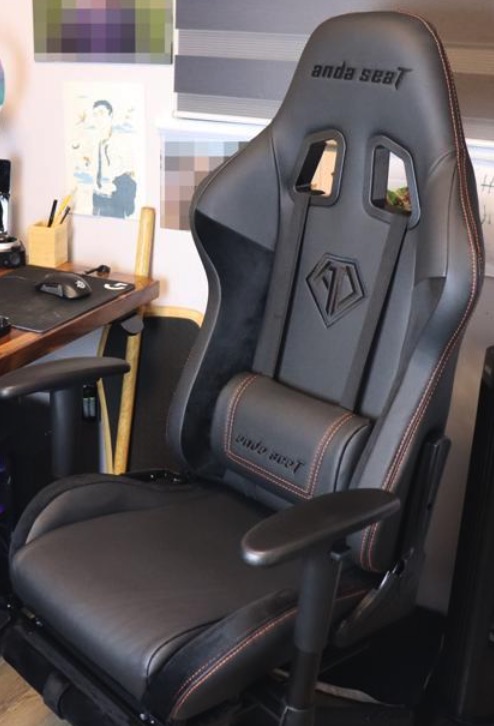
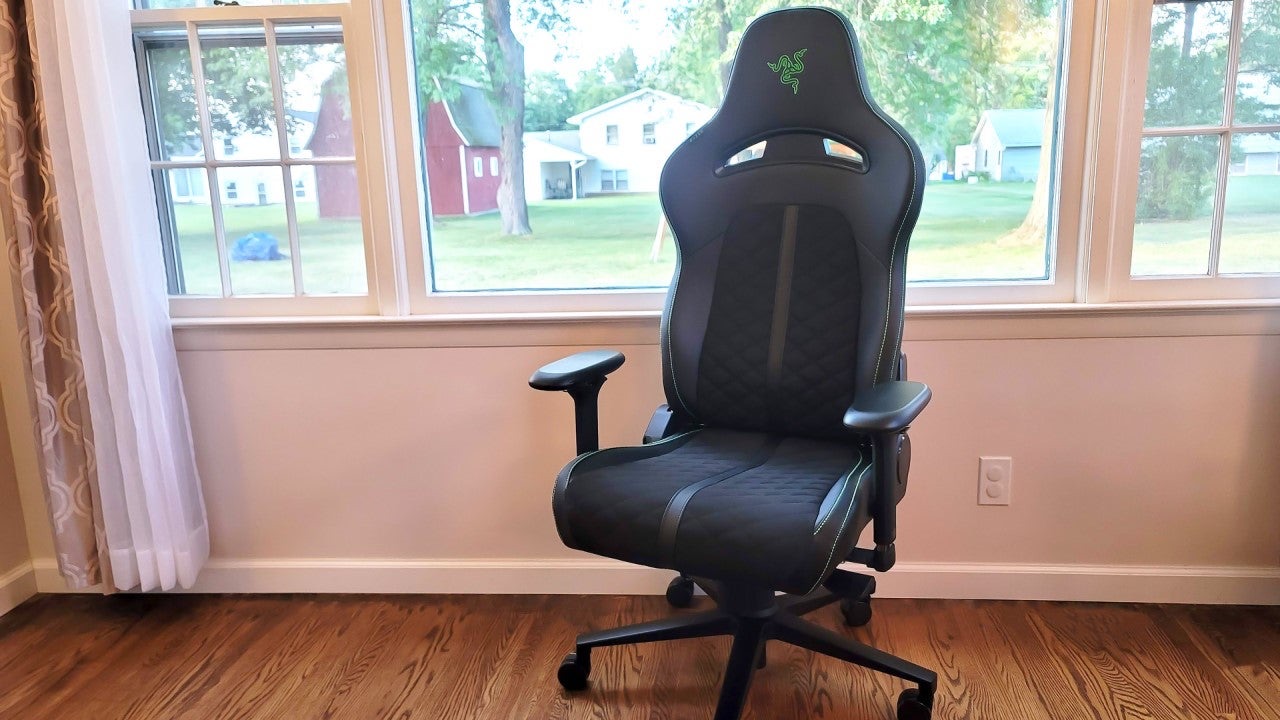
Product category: items_chair
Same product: no